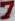
Number: 7